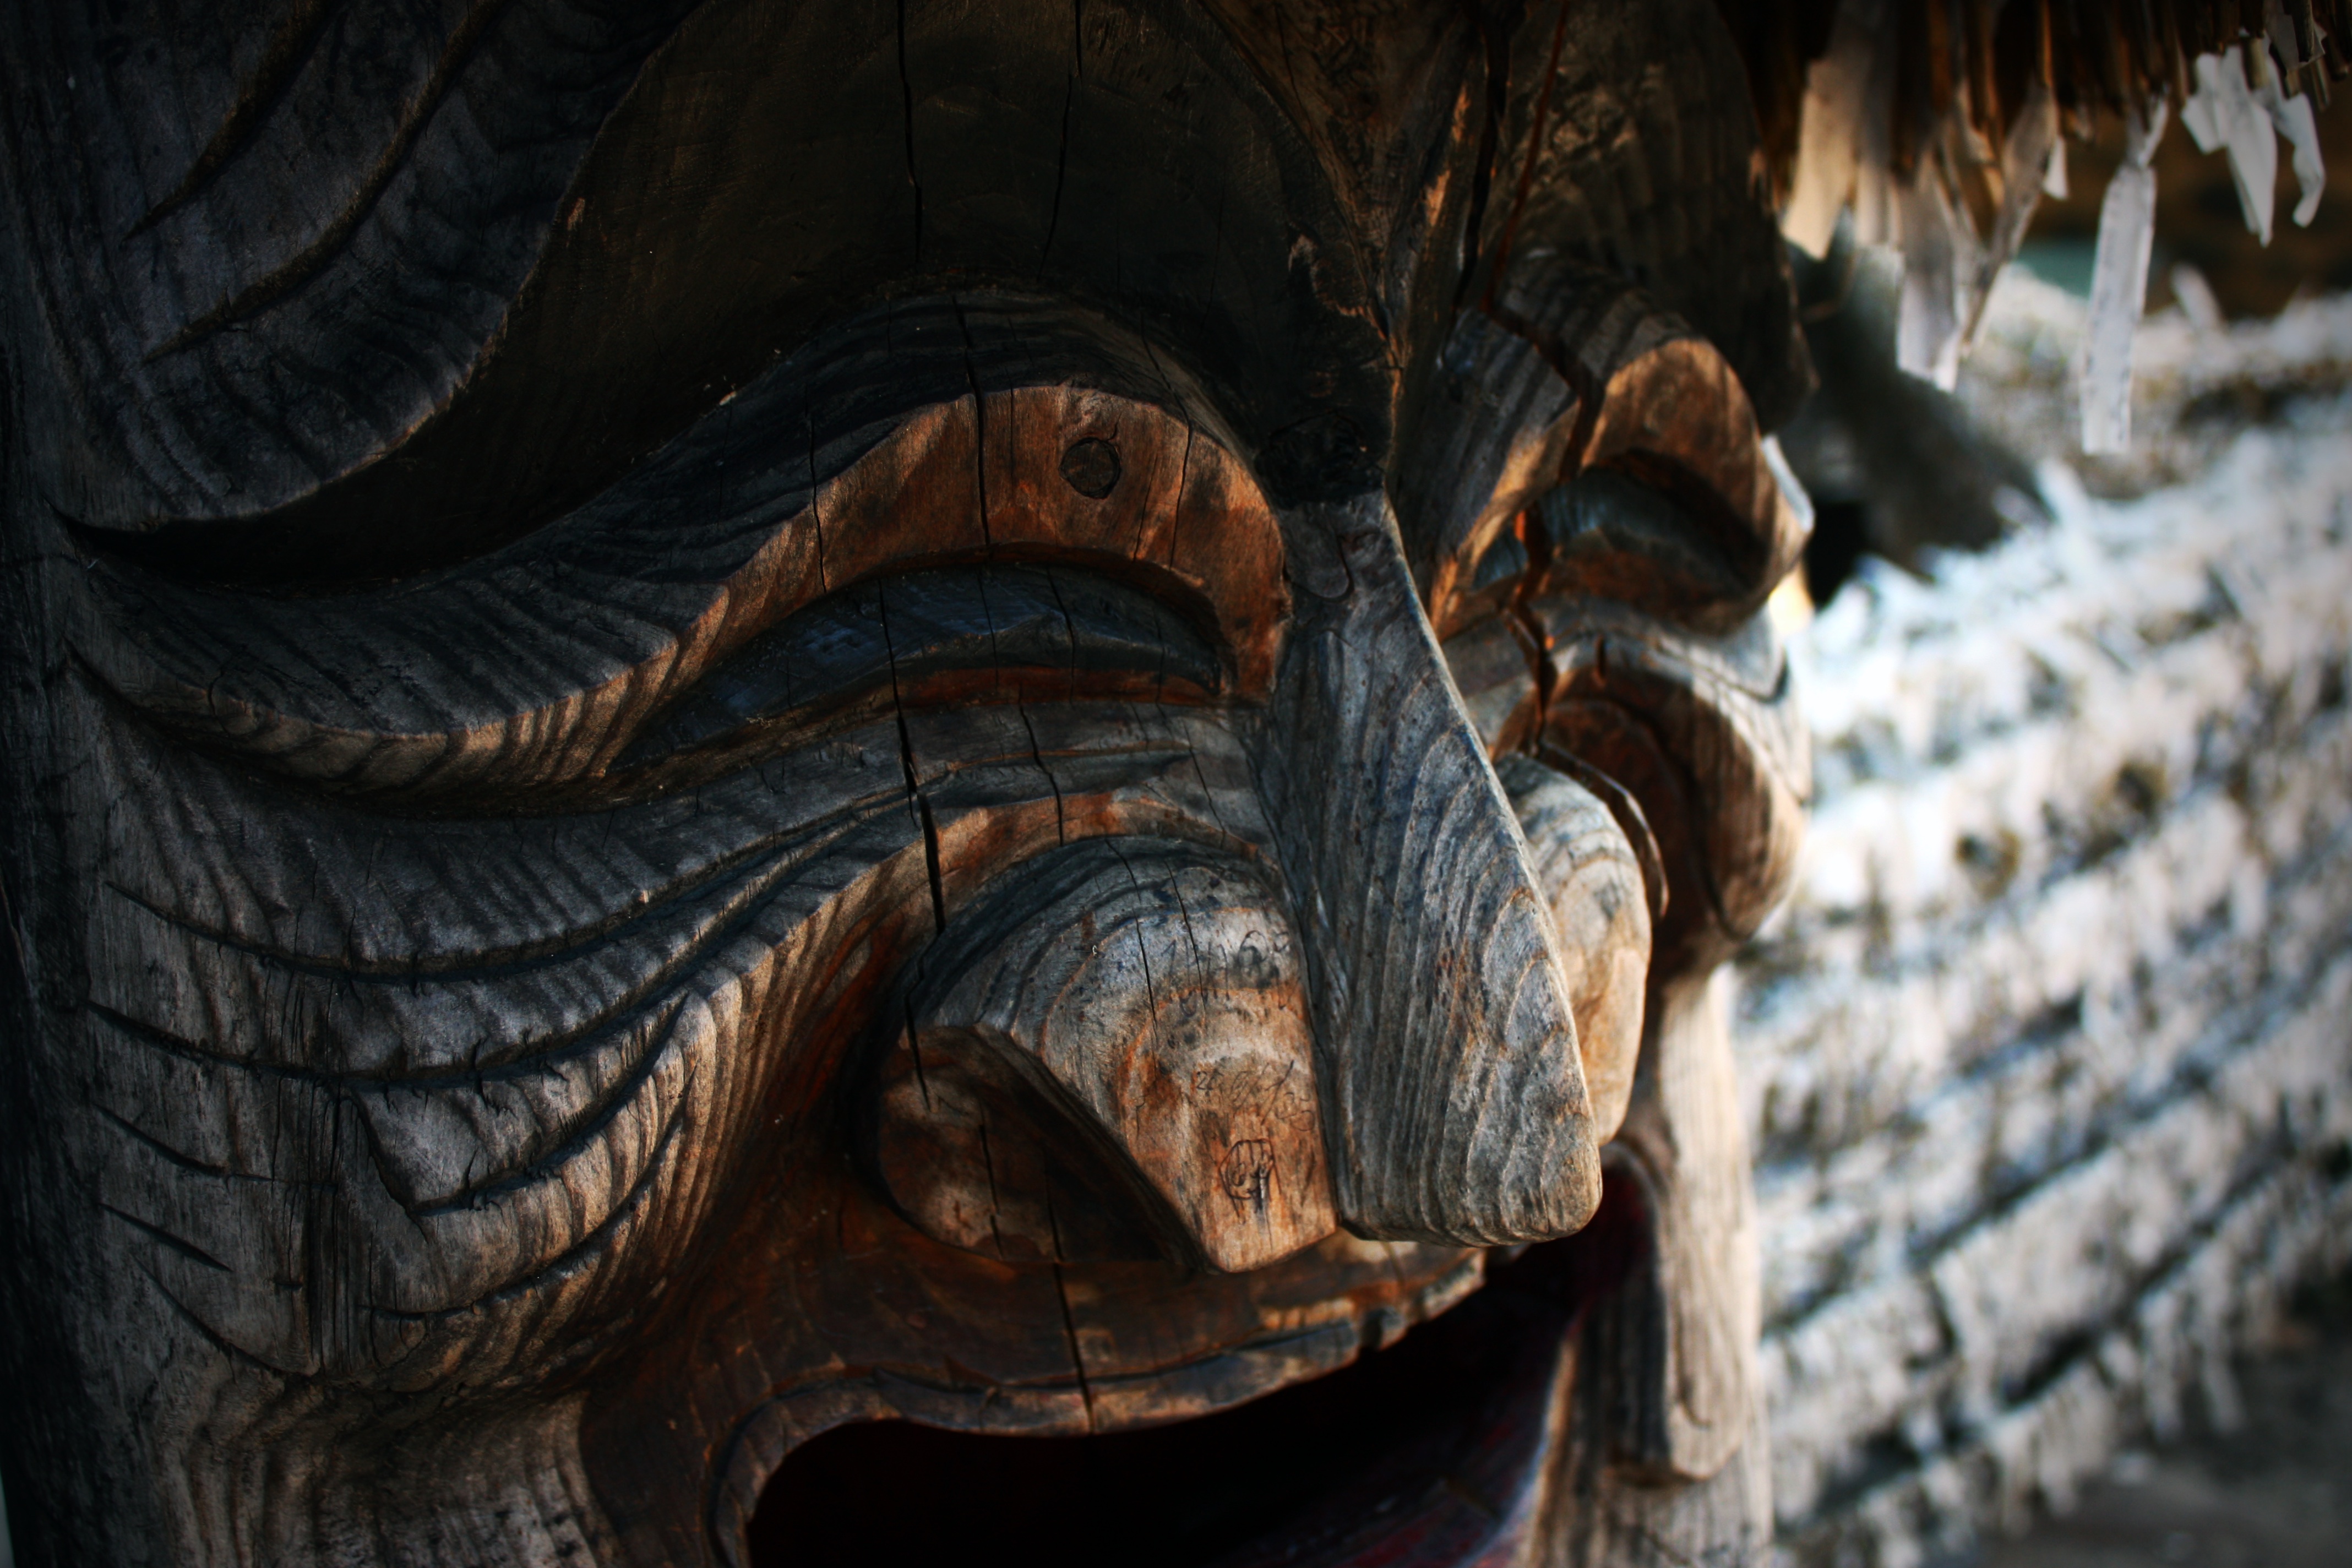
wood, statue, close up, sculpture, art, temple, carving, ancient history